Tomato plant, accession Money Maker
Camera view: horizontal (90 deg, fisheye); turntable rotation: 0 degrees
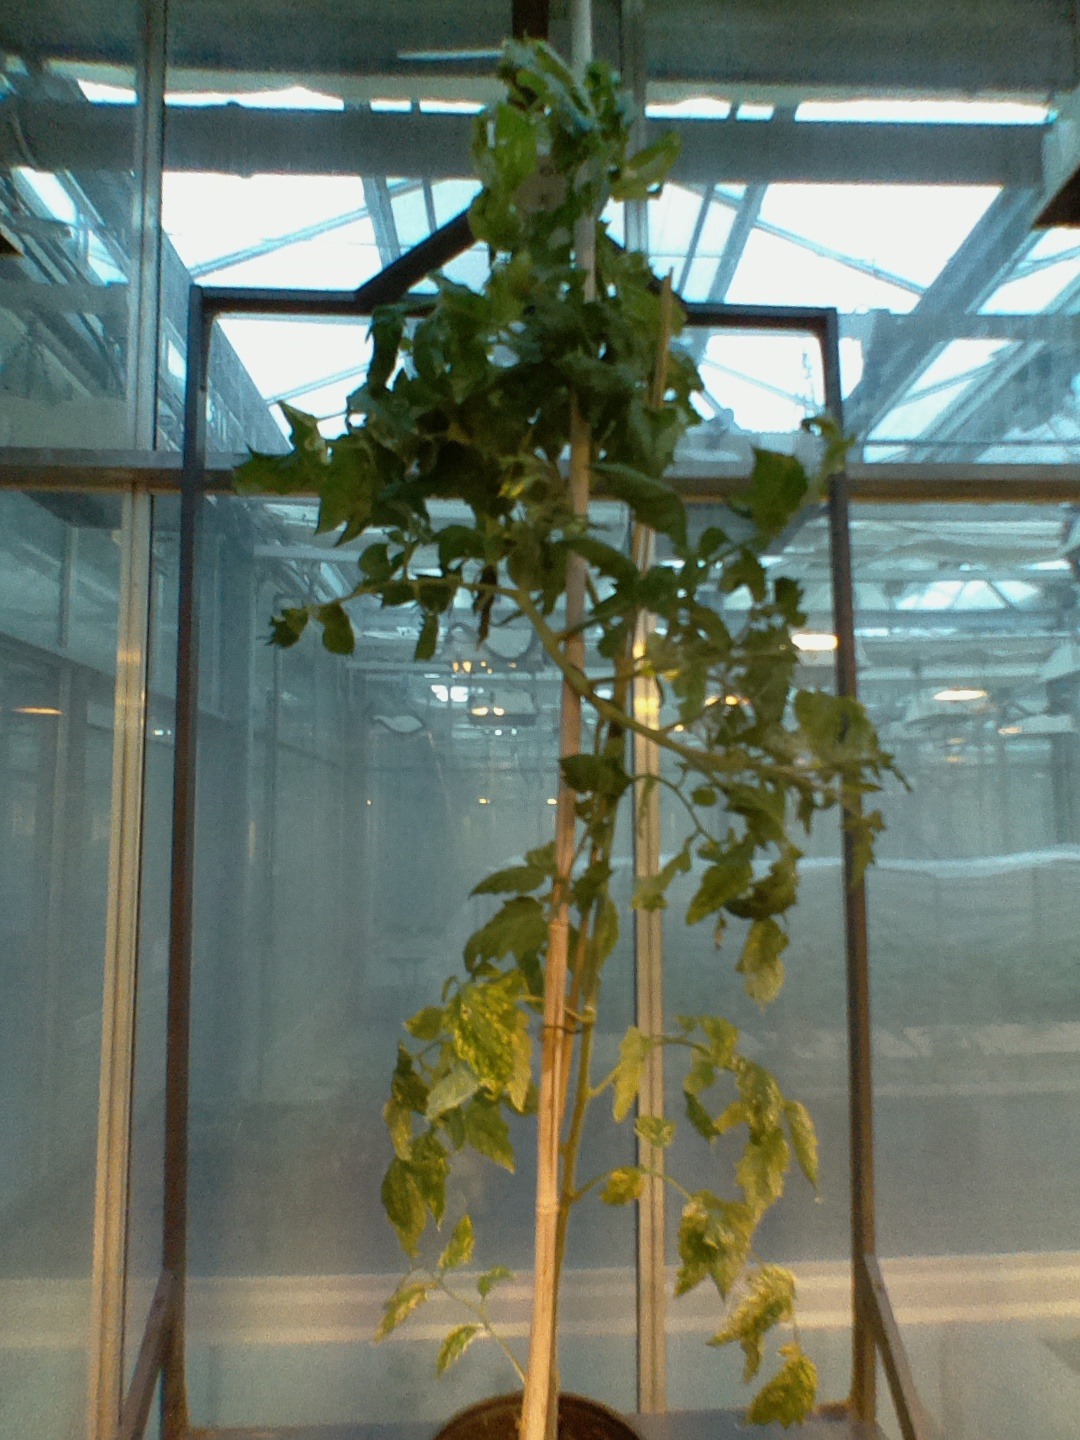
BBCH growth stage 76: 60%-70% of final fruit size